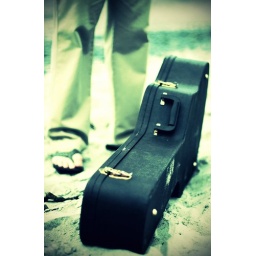
guitar in sand